James Gallier

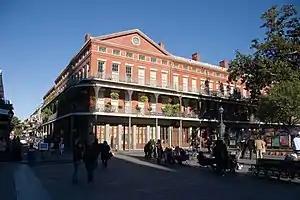
The Pontalba Buildings.

Gallier also became known for a number of private residences, including 824 (then 148) Canal Street, the home of the surgeon Dr. William Newton Mercer, who was also a plantation owner from Mississippi, which since 1844 has been home to The Boston Club. Often Gallier is credited with designing Belle Grove Plantation in White Castle, Louisiana (1857), one of the largest antebellum mansions built in Louisiana and abandoned since 1920, but since it was constructed well after Gallier retired, his son James Gallier, Jr., is suspected to have carried out the design work.